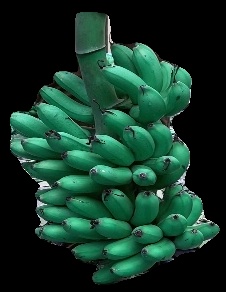
Variety: rasbale
Grade: grade1